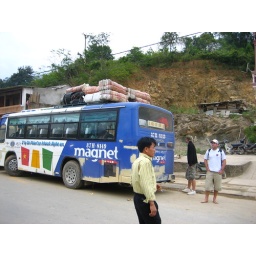
total time on bus over two days: 36 hours! ouch.... take a plane from Laos to Vietnam, trust me